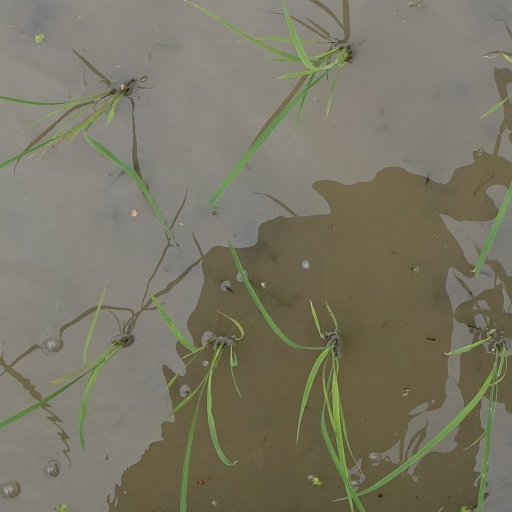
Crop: rice